Sky position (RA, Dec in degrees): 216.771, 2.826
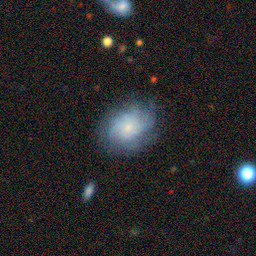
Galaxy morphology: Unbarred Tight Spiral Galaxies